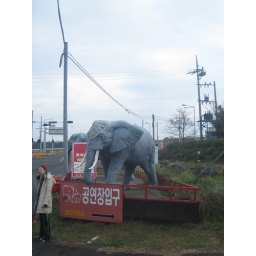
Elephant statue outside the venue in which we saw the elephant show. I have no idea who the girl was.